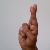
The image shows a hand gesture representing the letter 'R' in Indian Sign Language.